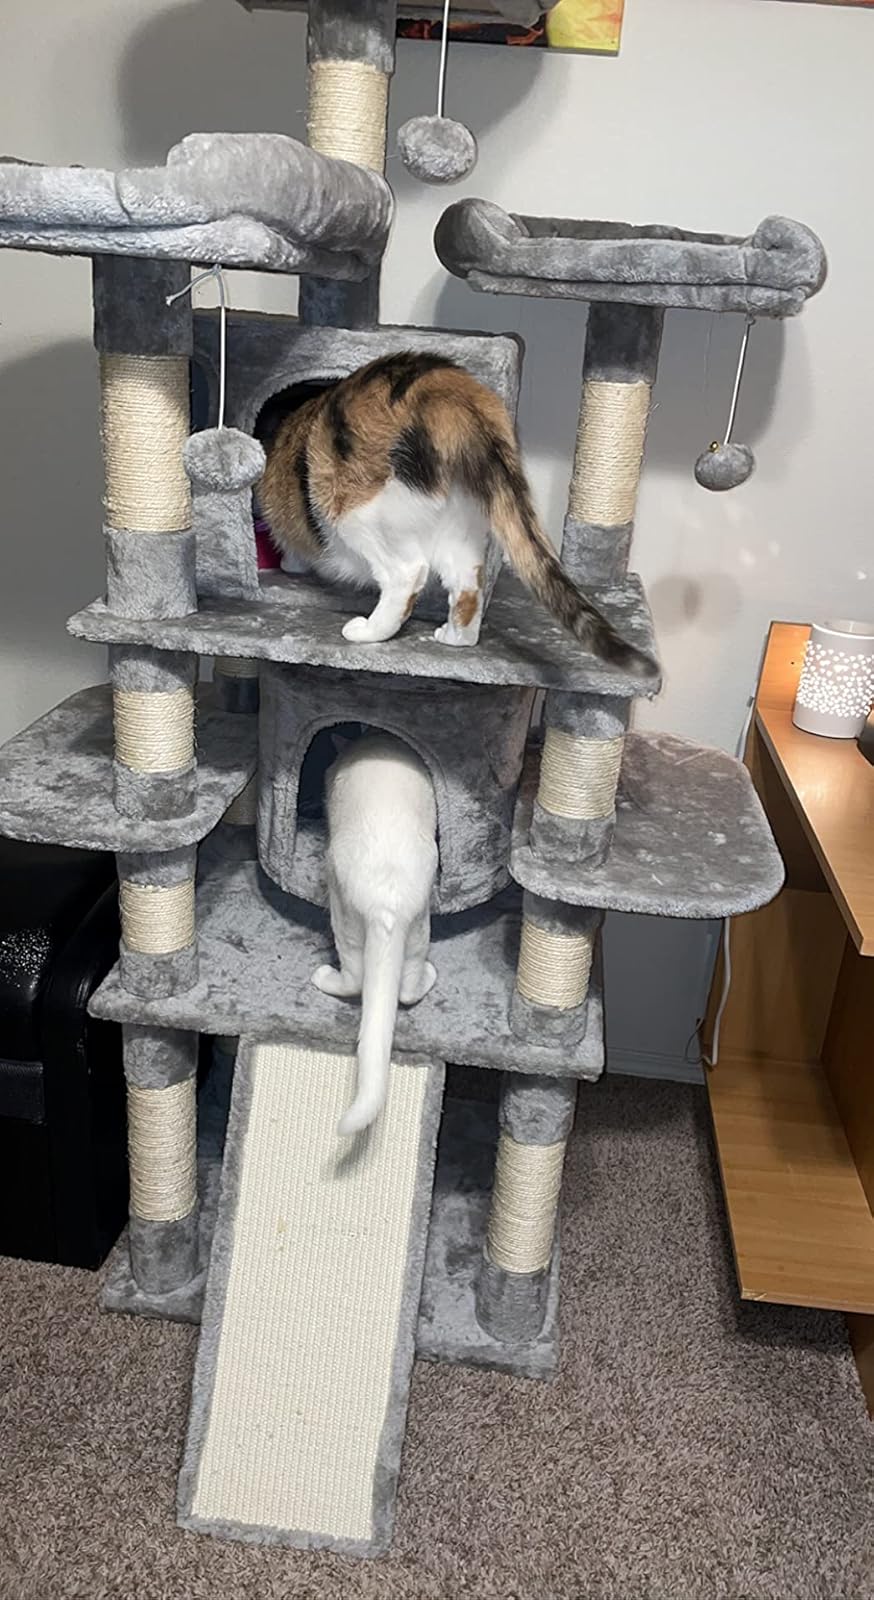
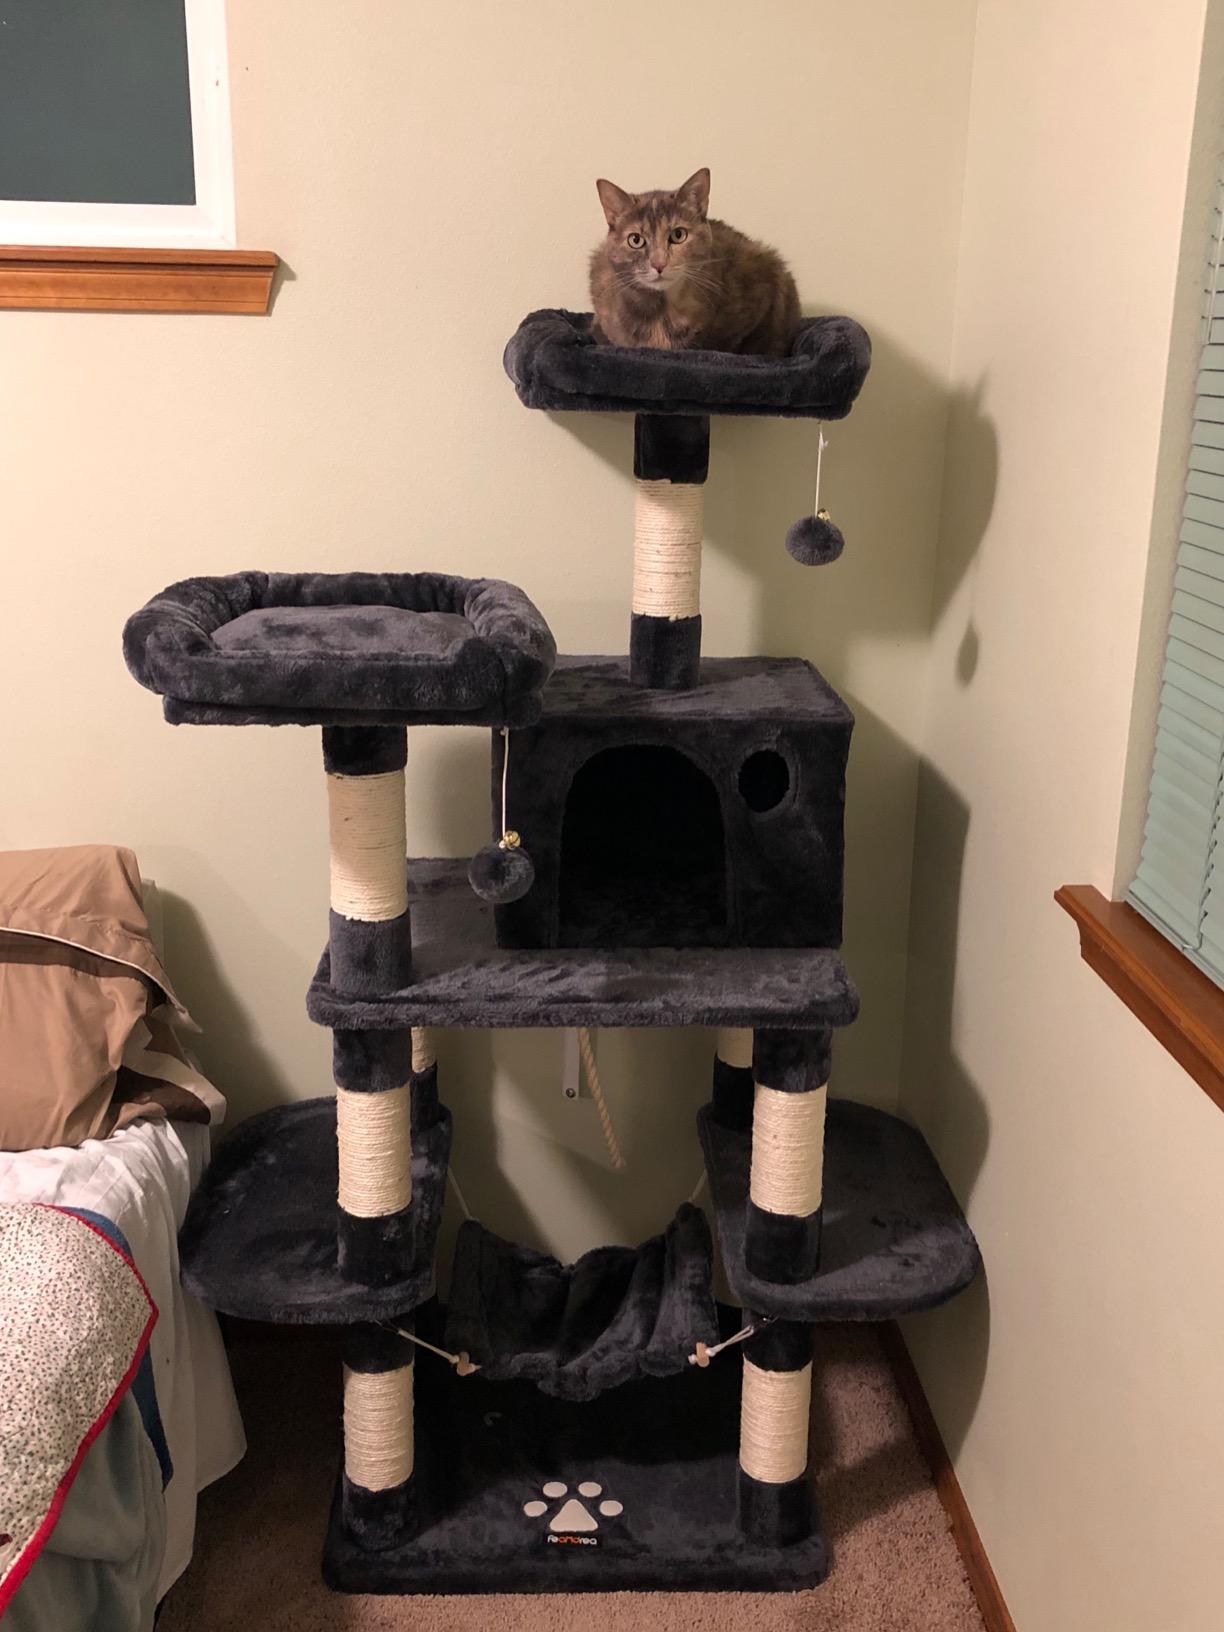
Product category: items_cat tree
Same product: no